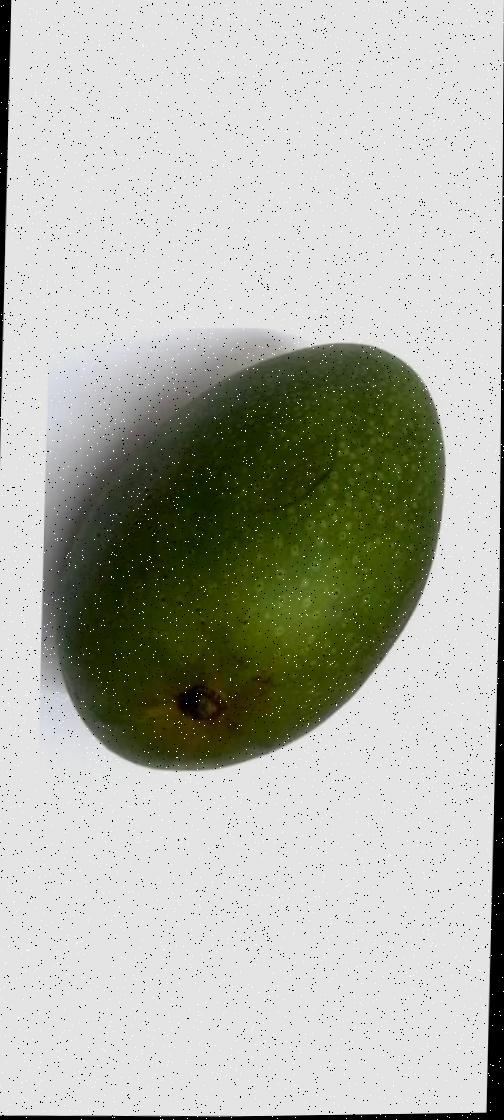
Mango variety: Ashshina Zhinuk